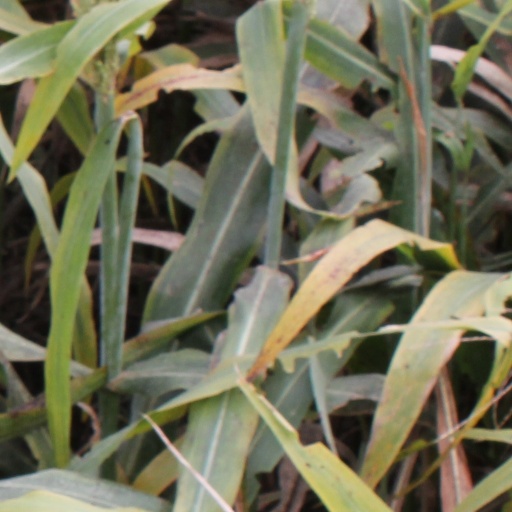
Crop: sorghum